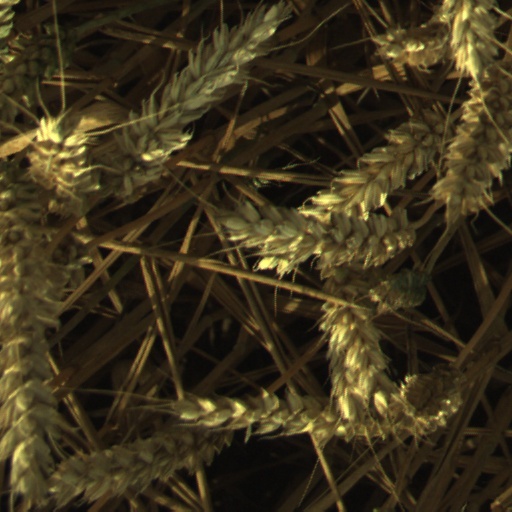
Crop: wheat